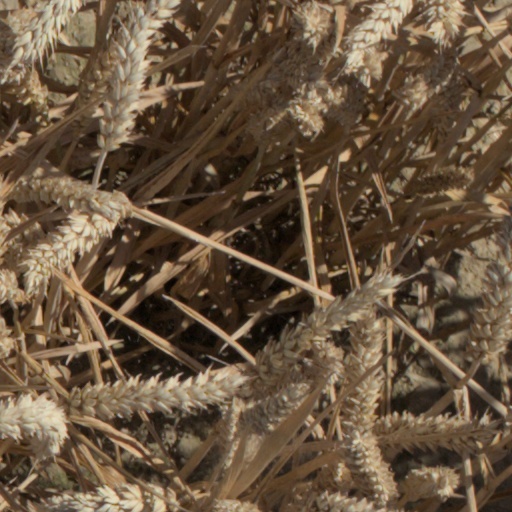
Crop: wheat